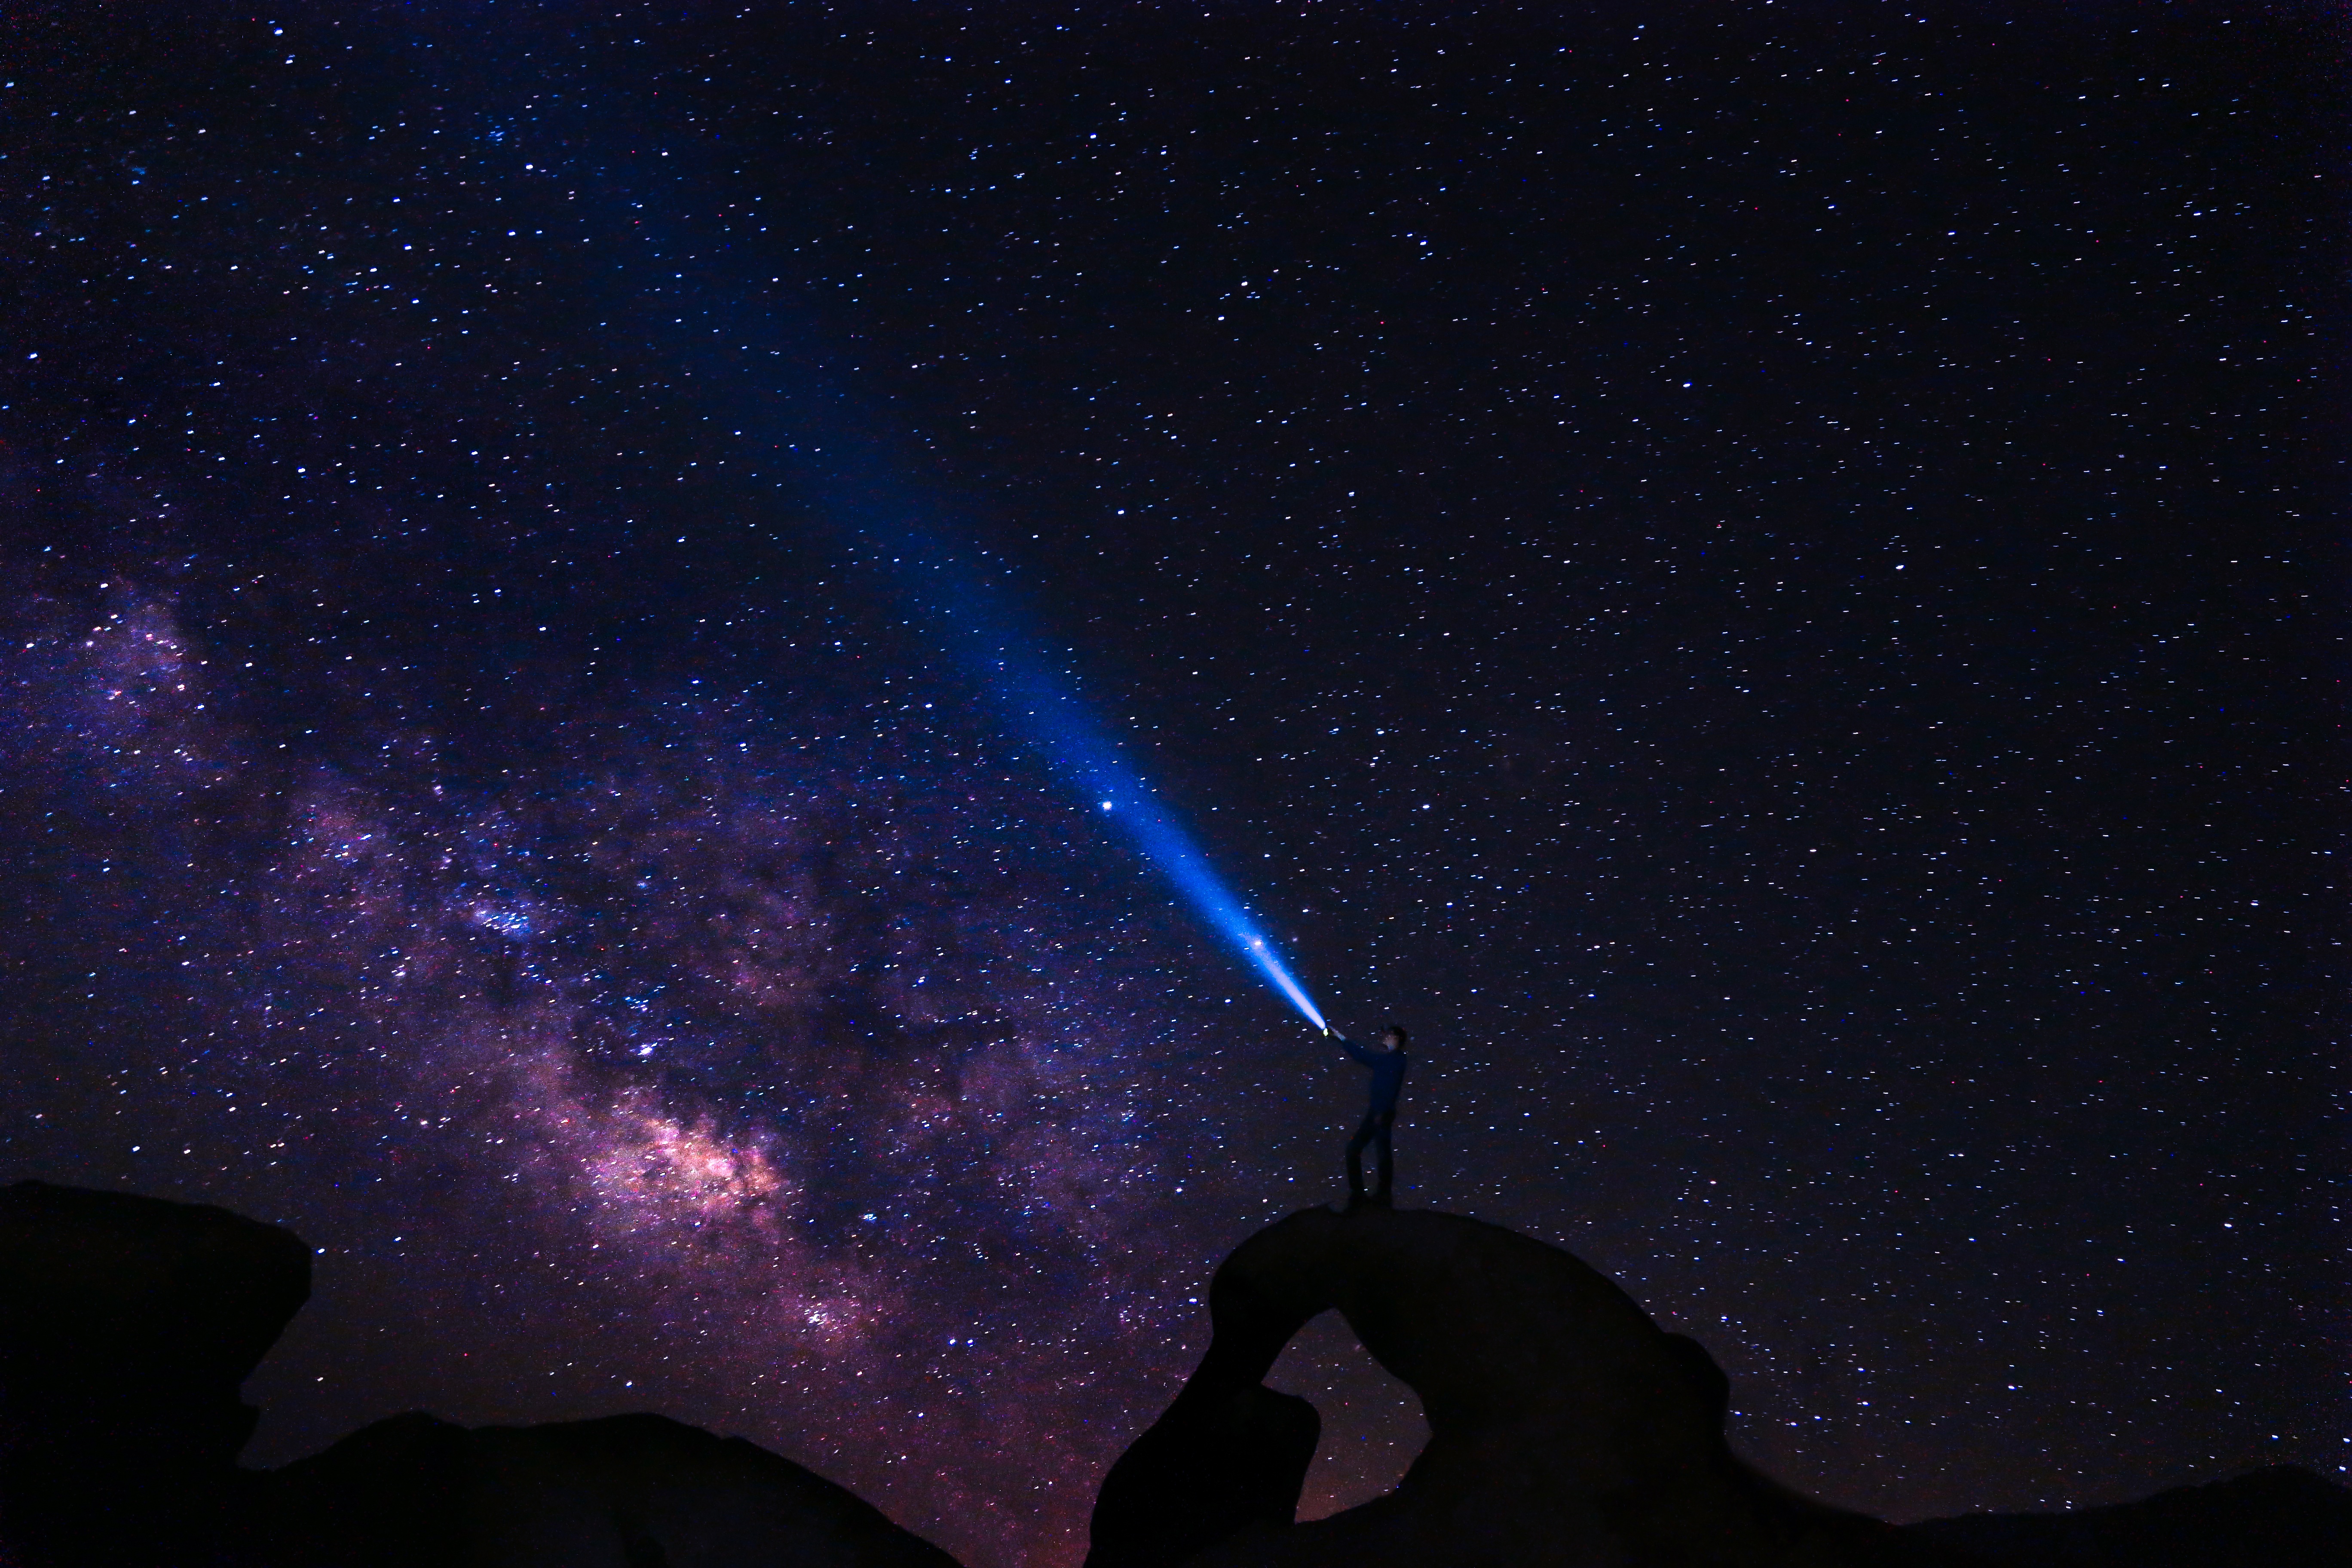
night, star, atmosphere, dark, constellation, space, darkness, galaxy, night sky, nebula, outer space, astronomy, flashlight, midnight, screenshot, astronomical object